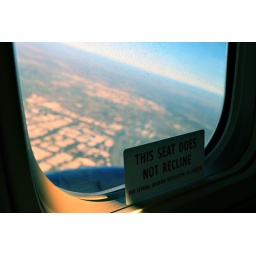
some of the photos that i took while in the car or on the plane